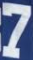
Number: 7